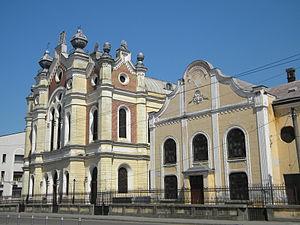
Satu Mare est une ville de Transylvanie, en Roumanie, chef-lieu du județ de Satu Mare, dans la région de développement du nord-ouest.